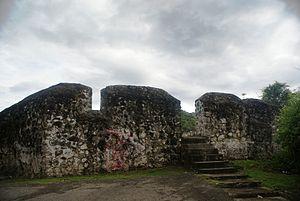
Gorontalo est une province d'Indonésie créée en 2000 par séparation de celle de Sulawesi du Nord, devenant ainsi la 32ᵉ province de la République d'Indonésie. Elle est située dans la péninsule nord de l'île de Sulawesi.